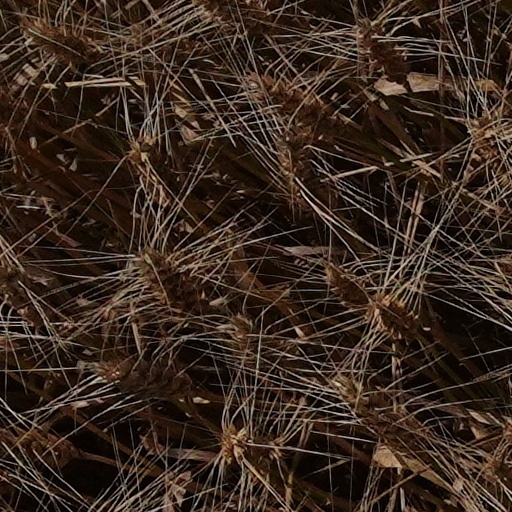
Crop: wheat